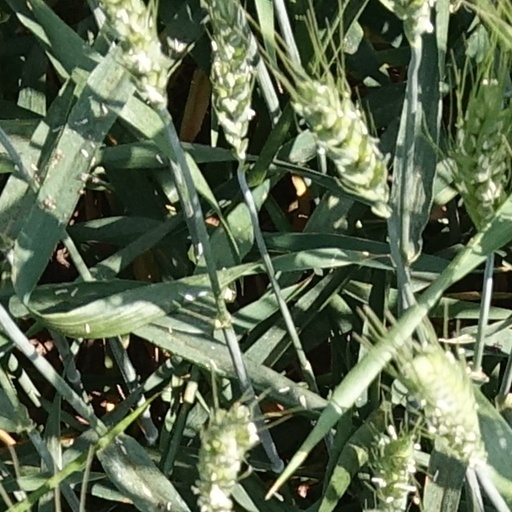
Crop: wheat